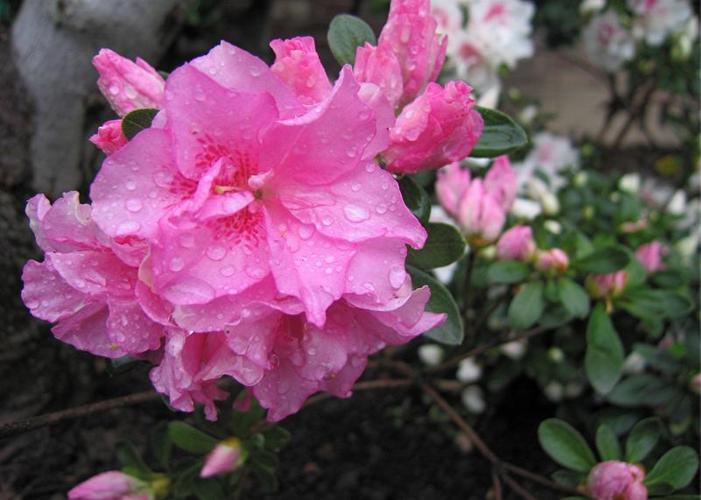
Label: azalea